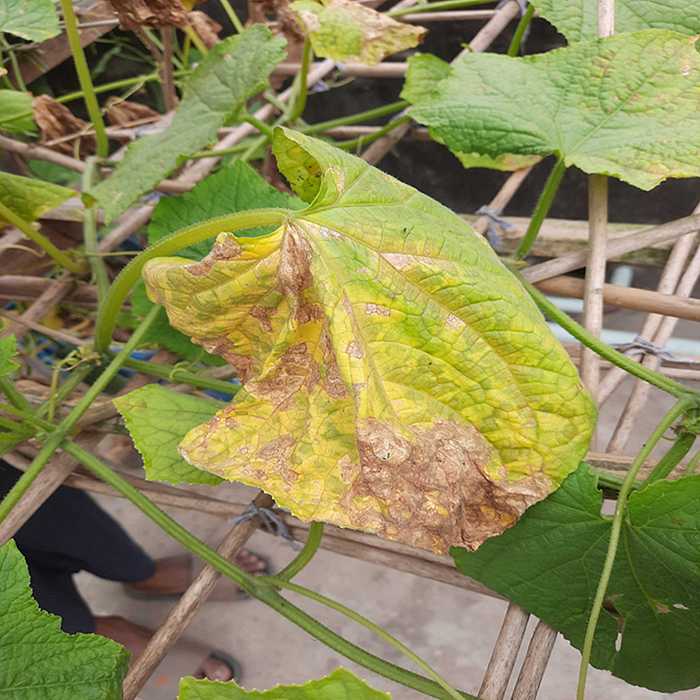
Plant: Cucumber
Label: Anthracnose lesions